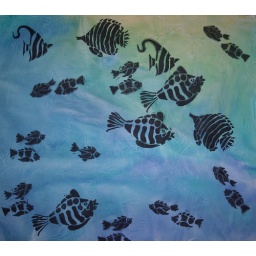
Stenciled fish in black setacolor and aloe vera gel. Hand dyed background using setacolor in blue, green and yellow.